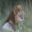
Label: lion